Valley Parade

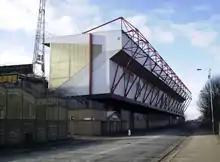
The Midland Road stand

On 17 March 1932, Bradford City paid Midland Railway Company £3,750 for the remaining two-thirds of the site to become outright owners of the ground, which was now 45 years old. The stadium had remained almost unchanged since 1908, and did so until 1952, when its capacity was reduced after examinations of the foundations were ordered following the 1946 Burnden Park disaster. The investigation resulted in the closure of half of the Midland Road stand, whose steel frame was sold to Berwick Rangers for £450, and a smaller replacement stand was built at Valley Parade in 1954. Six years later, the stand was again demolished because of continuing foundation problems. Six years later, all four stands at Valley Parade were able to be opened for the first time. To enable construction of a new stand on the Midland Road side of the ground, the club directors had the pitch moved closer to the main stand. The new stand was then the narrowest in the league. Further improvements to the stand were made in 1969, ready for the club's FA Cup tie with Division One side Tottenham Hotspur on 3 January 1970, which ended in a 2–2 draw in front of 23,000 fans. The cost of the work forced the club to sell Valley Parade to Bradford Corporation for £35,000, but it was bought back in 1979 for the same price.